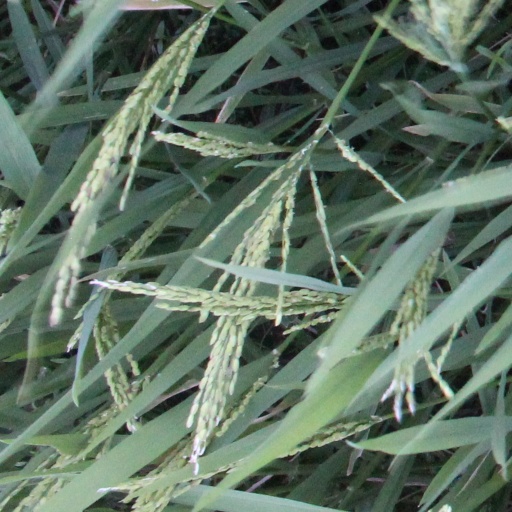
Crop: rice